2012 French presidential election

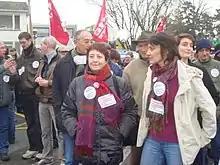
Arthaud campaigning

Nicolas Dupont-Aignan, described as an "anti-euro souverainist", is the candidate of Arise the Republic, a party he founded in 2008. He has advocated leaving the euro on grounds of economic well-being, and the European Union "in its current form", which he describes as "already dead" and leading to "economic ruin and social regression". He has called for an "intelligent protectionism", with tariffs on imports that result from "human slavery"; and tax cuts for businesses that reinvest their profits in France. He has described himself as a Gaullist.